Goldfields (Victoria)

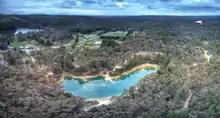
Aerial panorama of Blue Waters lake in Creswick

It takes in a specific area of North Central Victoria, the major cities of Ballarat and Bendigo as well as smaller centres including Daylesford, Castlemaine and Maryborough. It extends as far north as Inglewood and St Arnaud. It encroaches on the Western District near Ararat. Other significant towns include Maldon, Creswick, Clunes, Avoca and Buninyong.